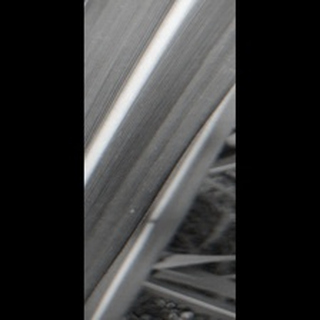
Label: healthy_sugarcane